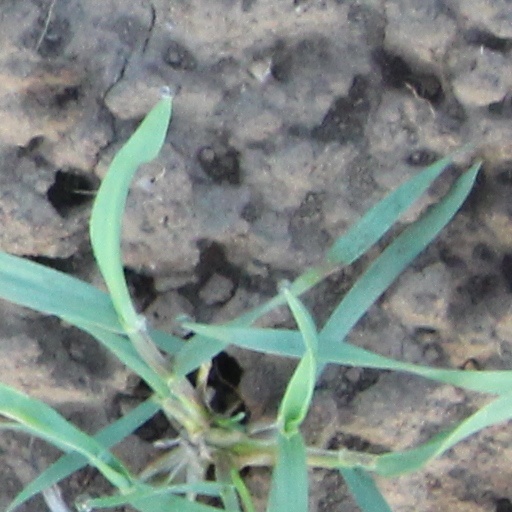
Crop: wheat